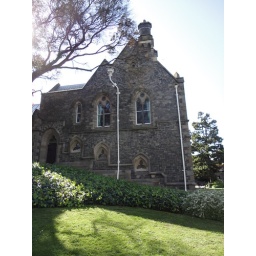
at least from the outside - like half of the older buildings in the city the building was still closed